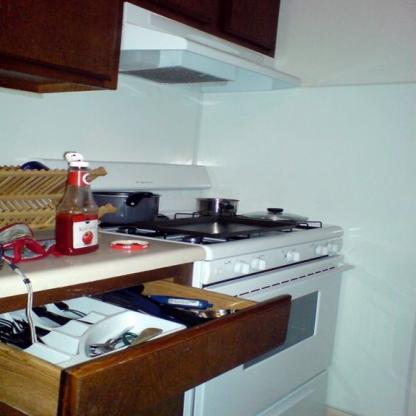
Scene: Indoor